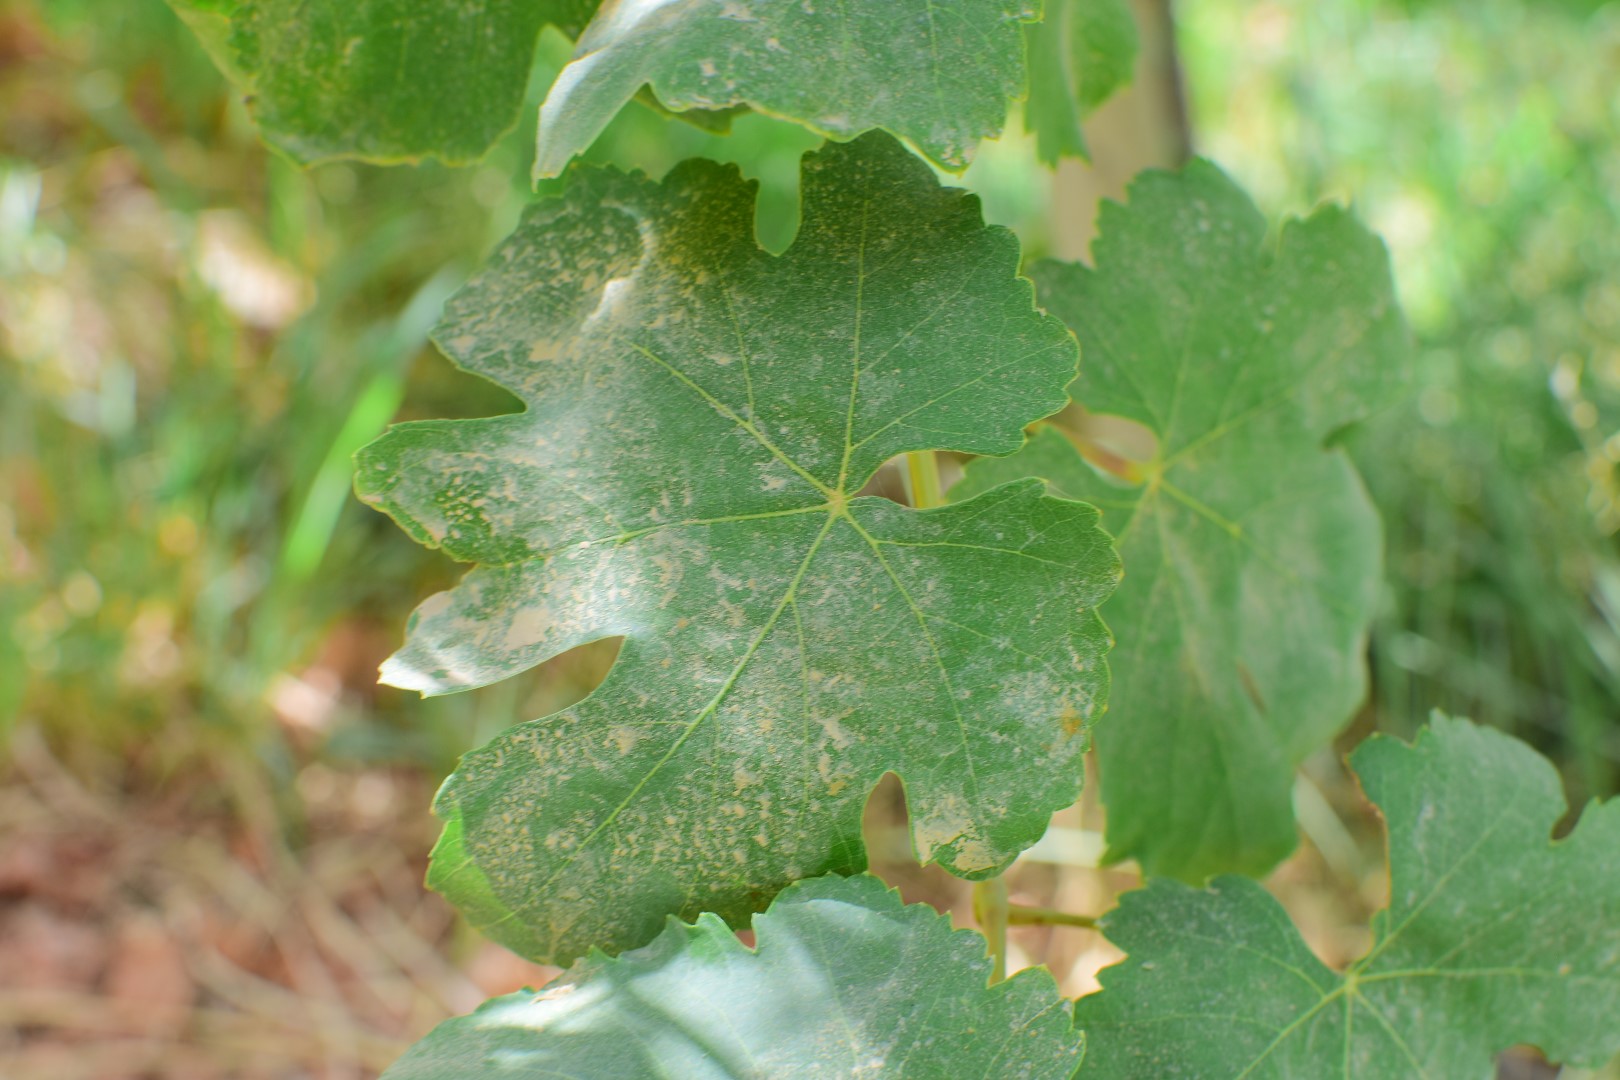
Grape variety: Thompson Seedless